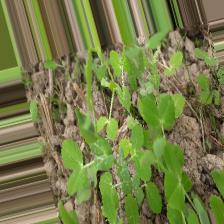
Label: Powdery Mildew